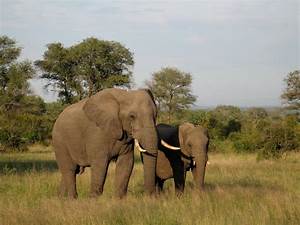
Label: elephant